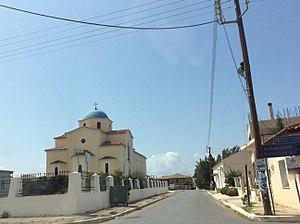
Filiatrá est une ville et une ancienne municipalité de Messénie, dans le Péloponnèse, en Grèce. Depuis la réforme du gouvernement local de 2011, elle fait partie de la municipalité de Triphylie, et constitue ainsi une unité municipale. Sa superficie totale est de 114.877 km².